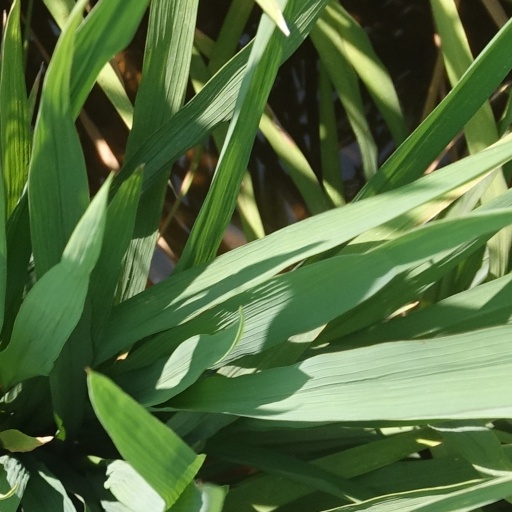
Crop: rice